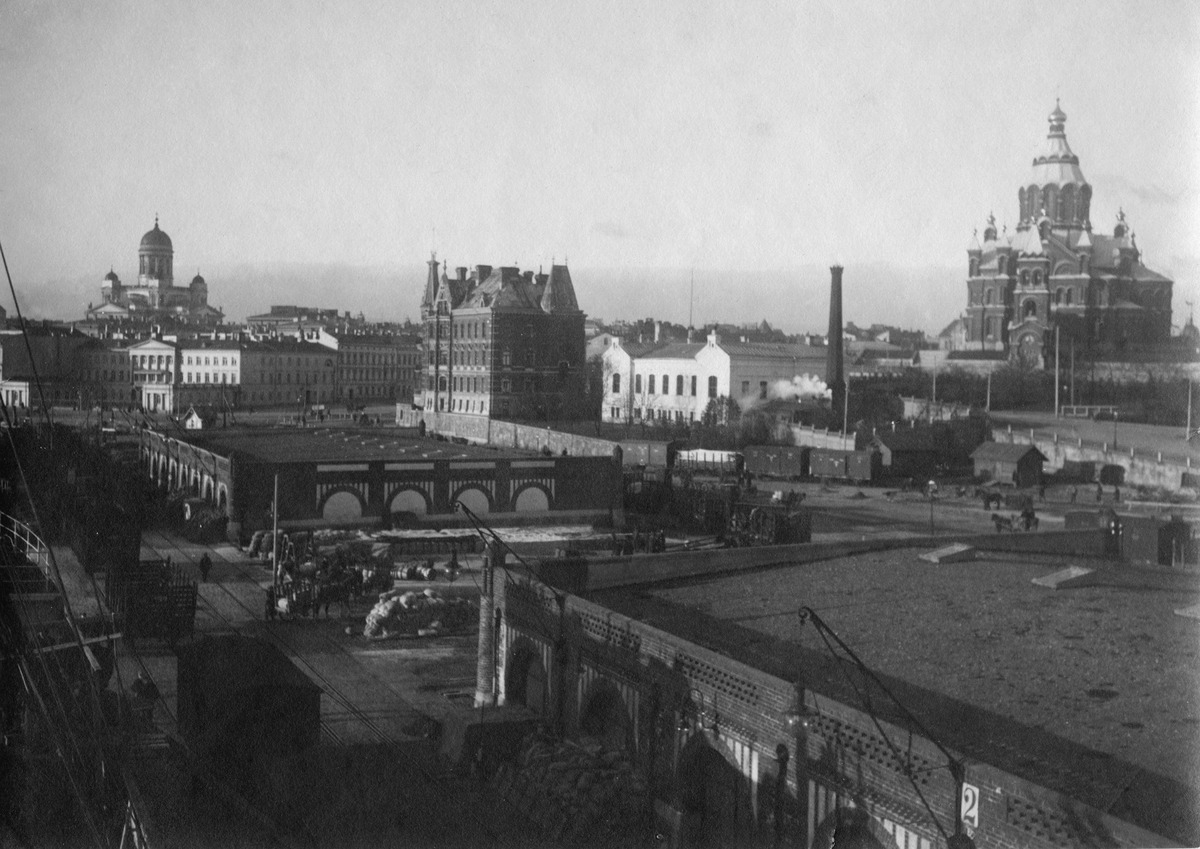
Katajanokka
sisällön kuvaus: Katajanokka. Katajanokan laituri. Kanavakatu 3, 1, Uspenskin katedraali, Norrménin talo, Eteläsatama VIIIa varastorakennukset. mustavalkoinen
Ajankohta: kuvausaika 1900 -luvun alku
Paikka: Suomi, Uusimaa, Helsinki, Katajanokka Helsinki, Kanavakatu 1, 3
Aiheet: kirkkorakennukset, satamat satamapalvelut, raideliikenne satamarata, varastorakennukset